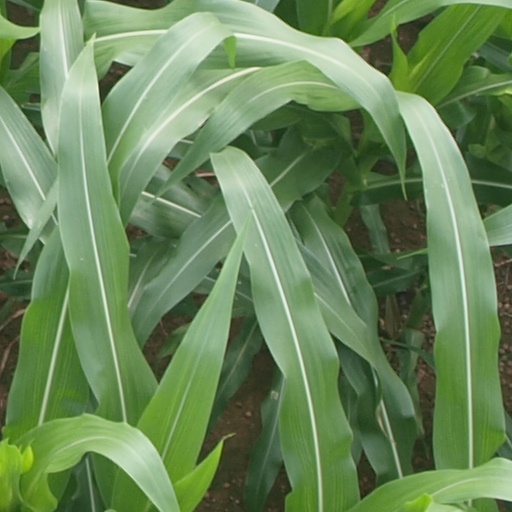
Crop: maize; corn